Girl with the Golden Panties

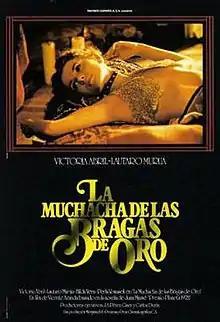
Theatrical release poster

The Girl with the Golden Panties is a 1980 Spanish film directed by Vicente Aranda and released through Morgana Films. It stars Victoria Abril and Lautaro Murúa. The plot follows a middle-aged writer as he is visited by his niece and her friend in hopes to cover a highly fabricated memoir he is writing, and he is caught up in their game of seduction as his lies are unraveled. The film was based upon the novel of the same title by Catalan author Juan Marsé.